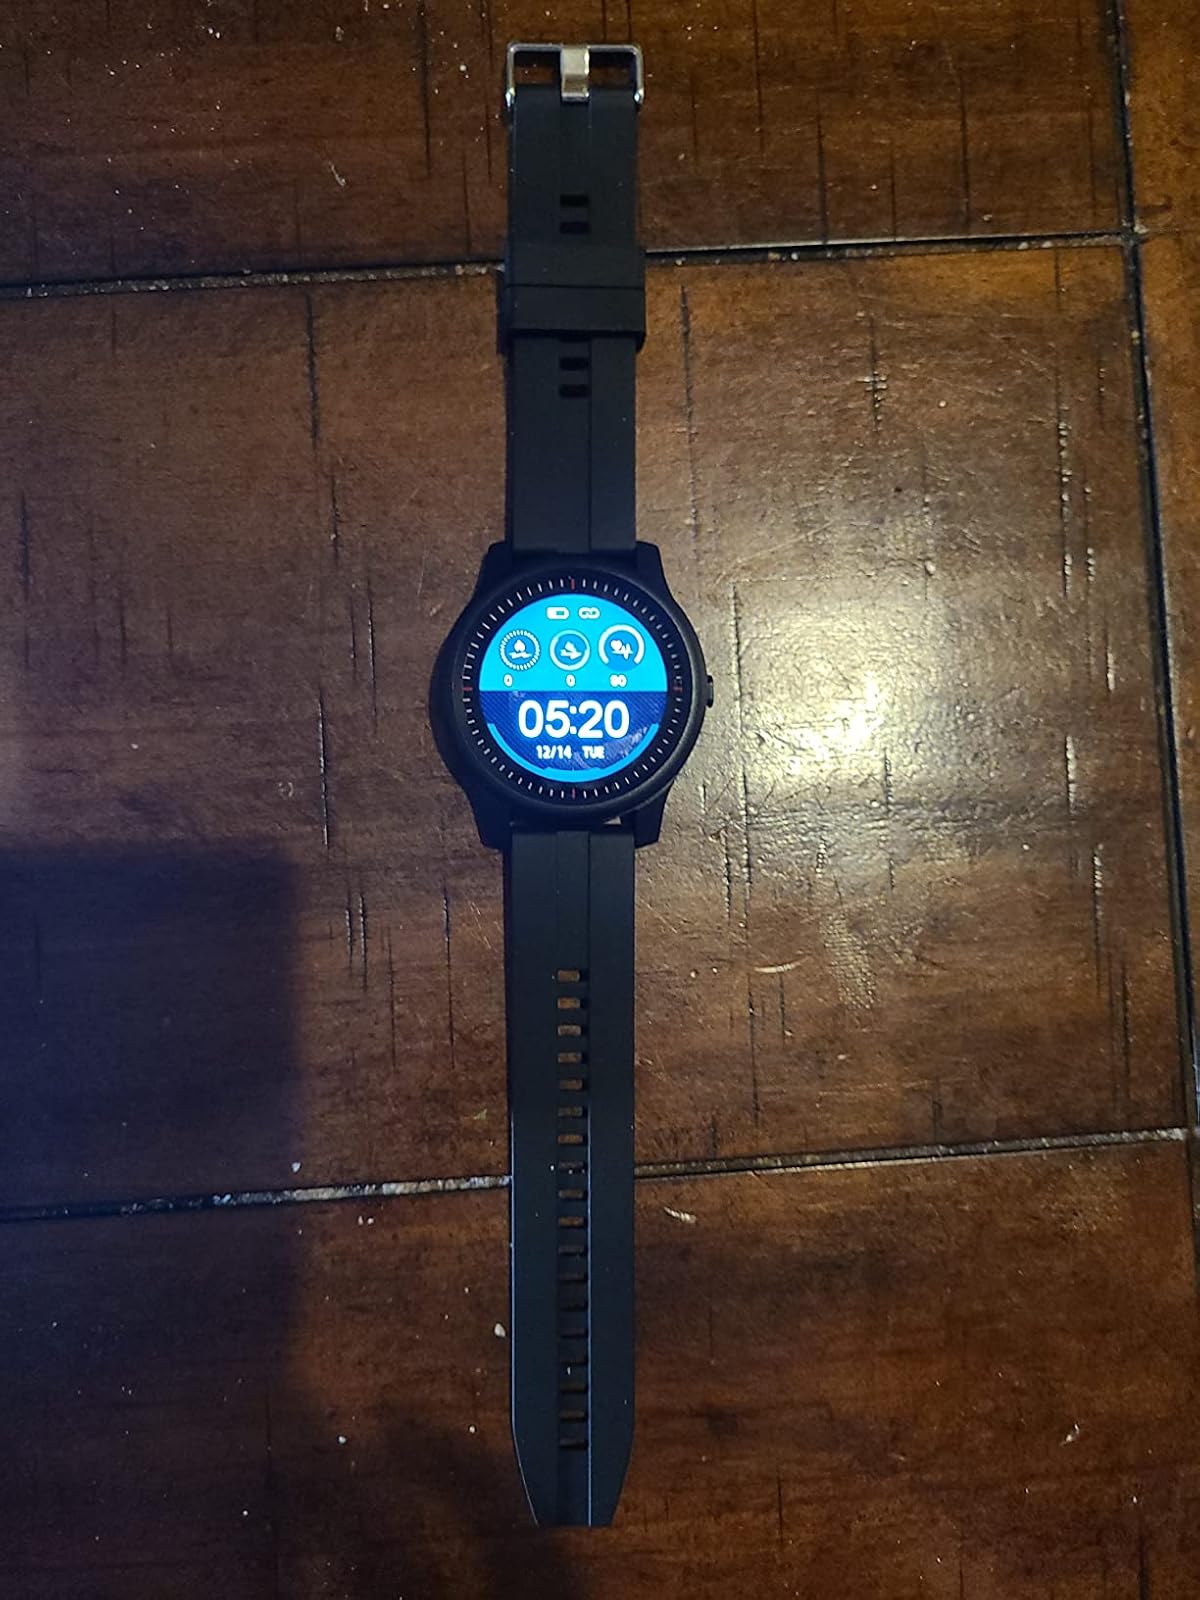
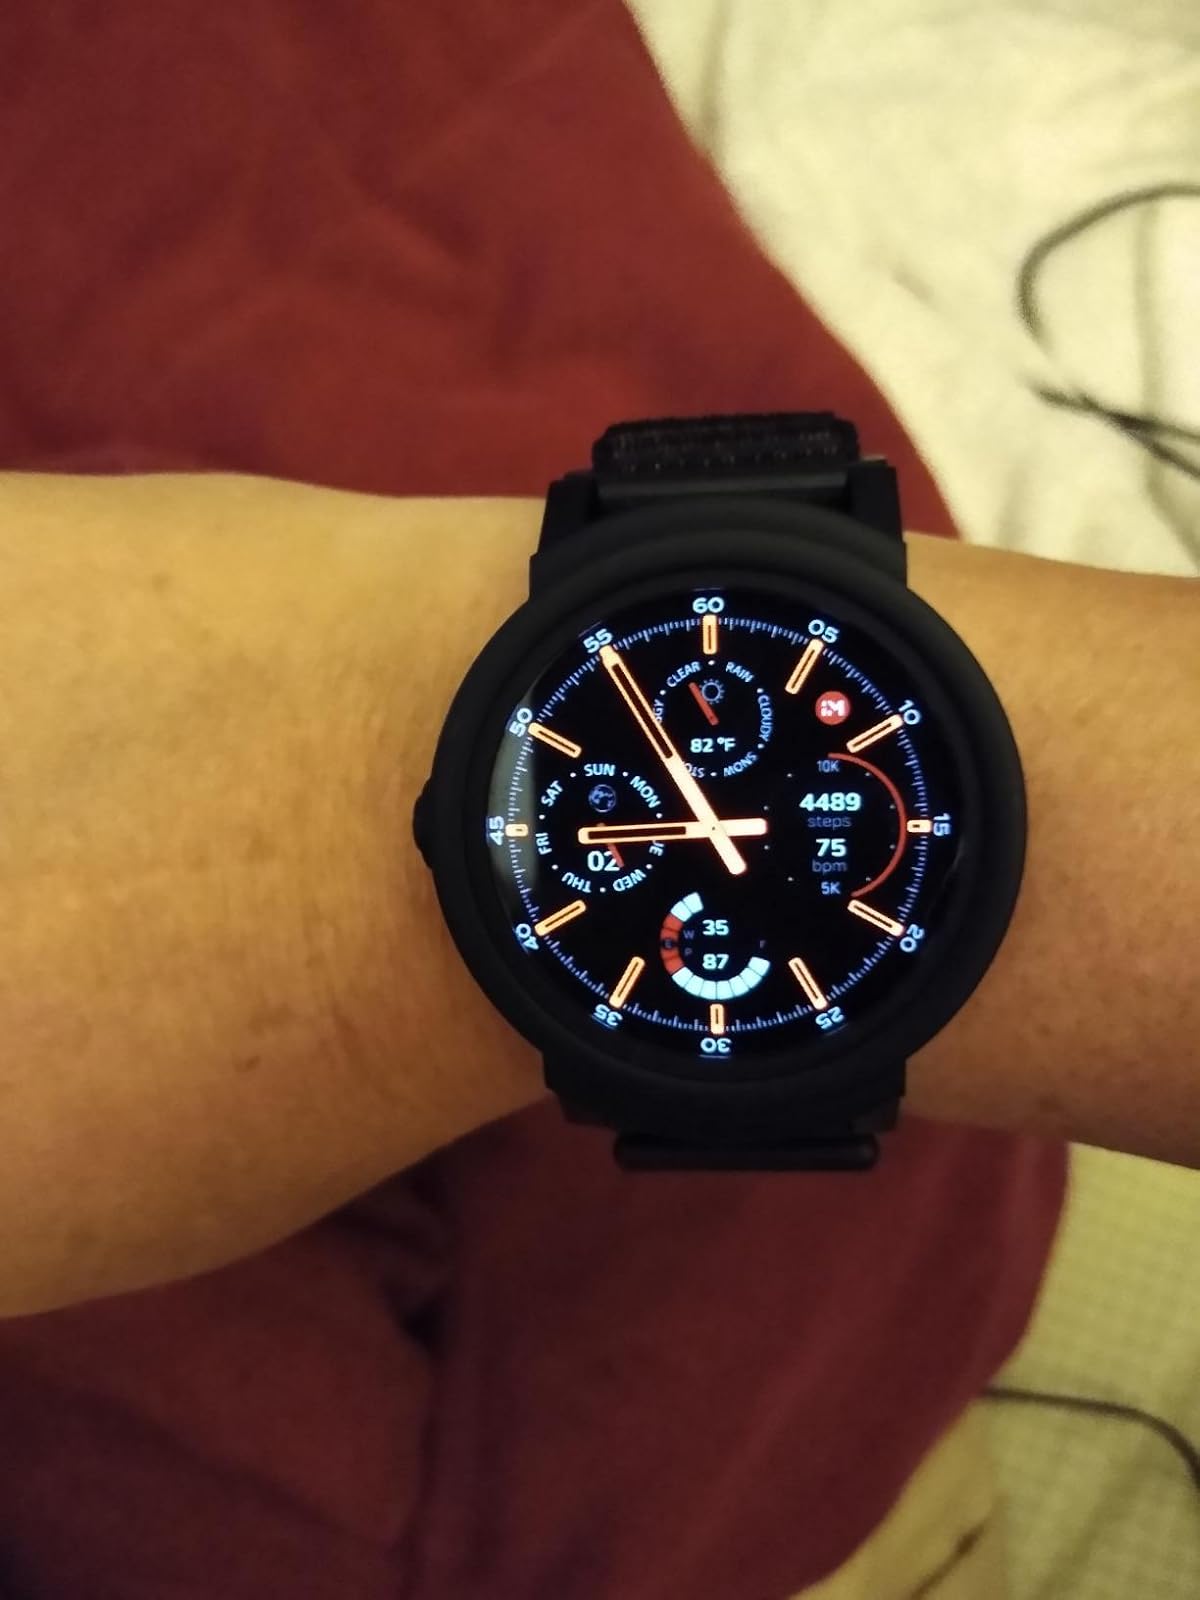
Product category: smartwatch
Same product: no